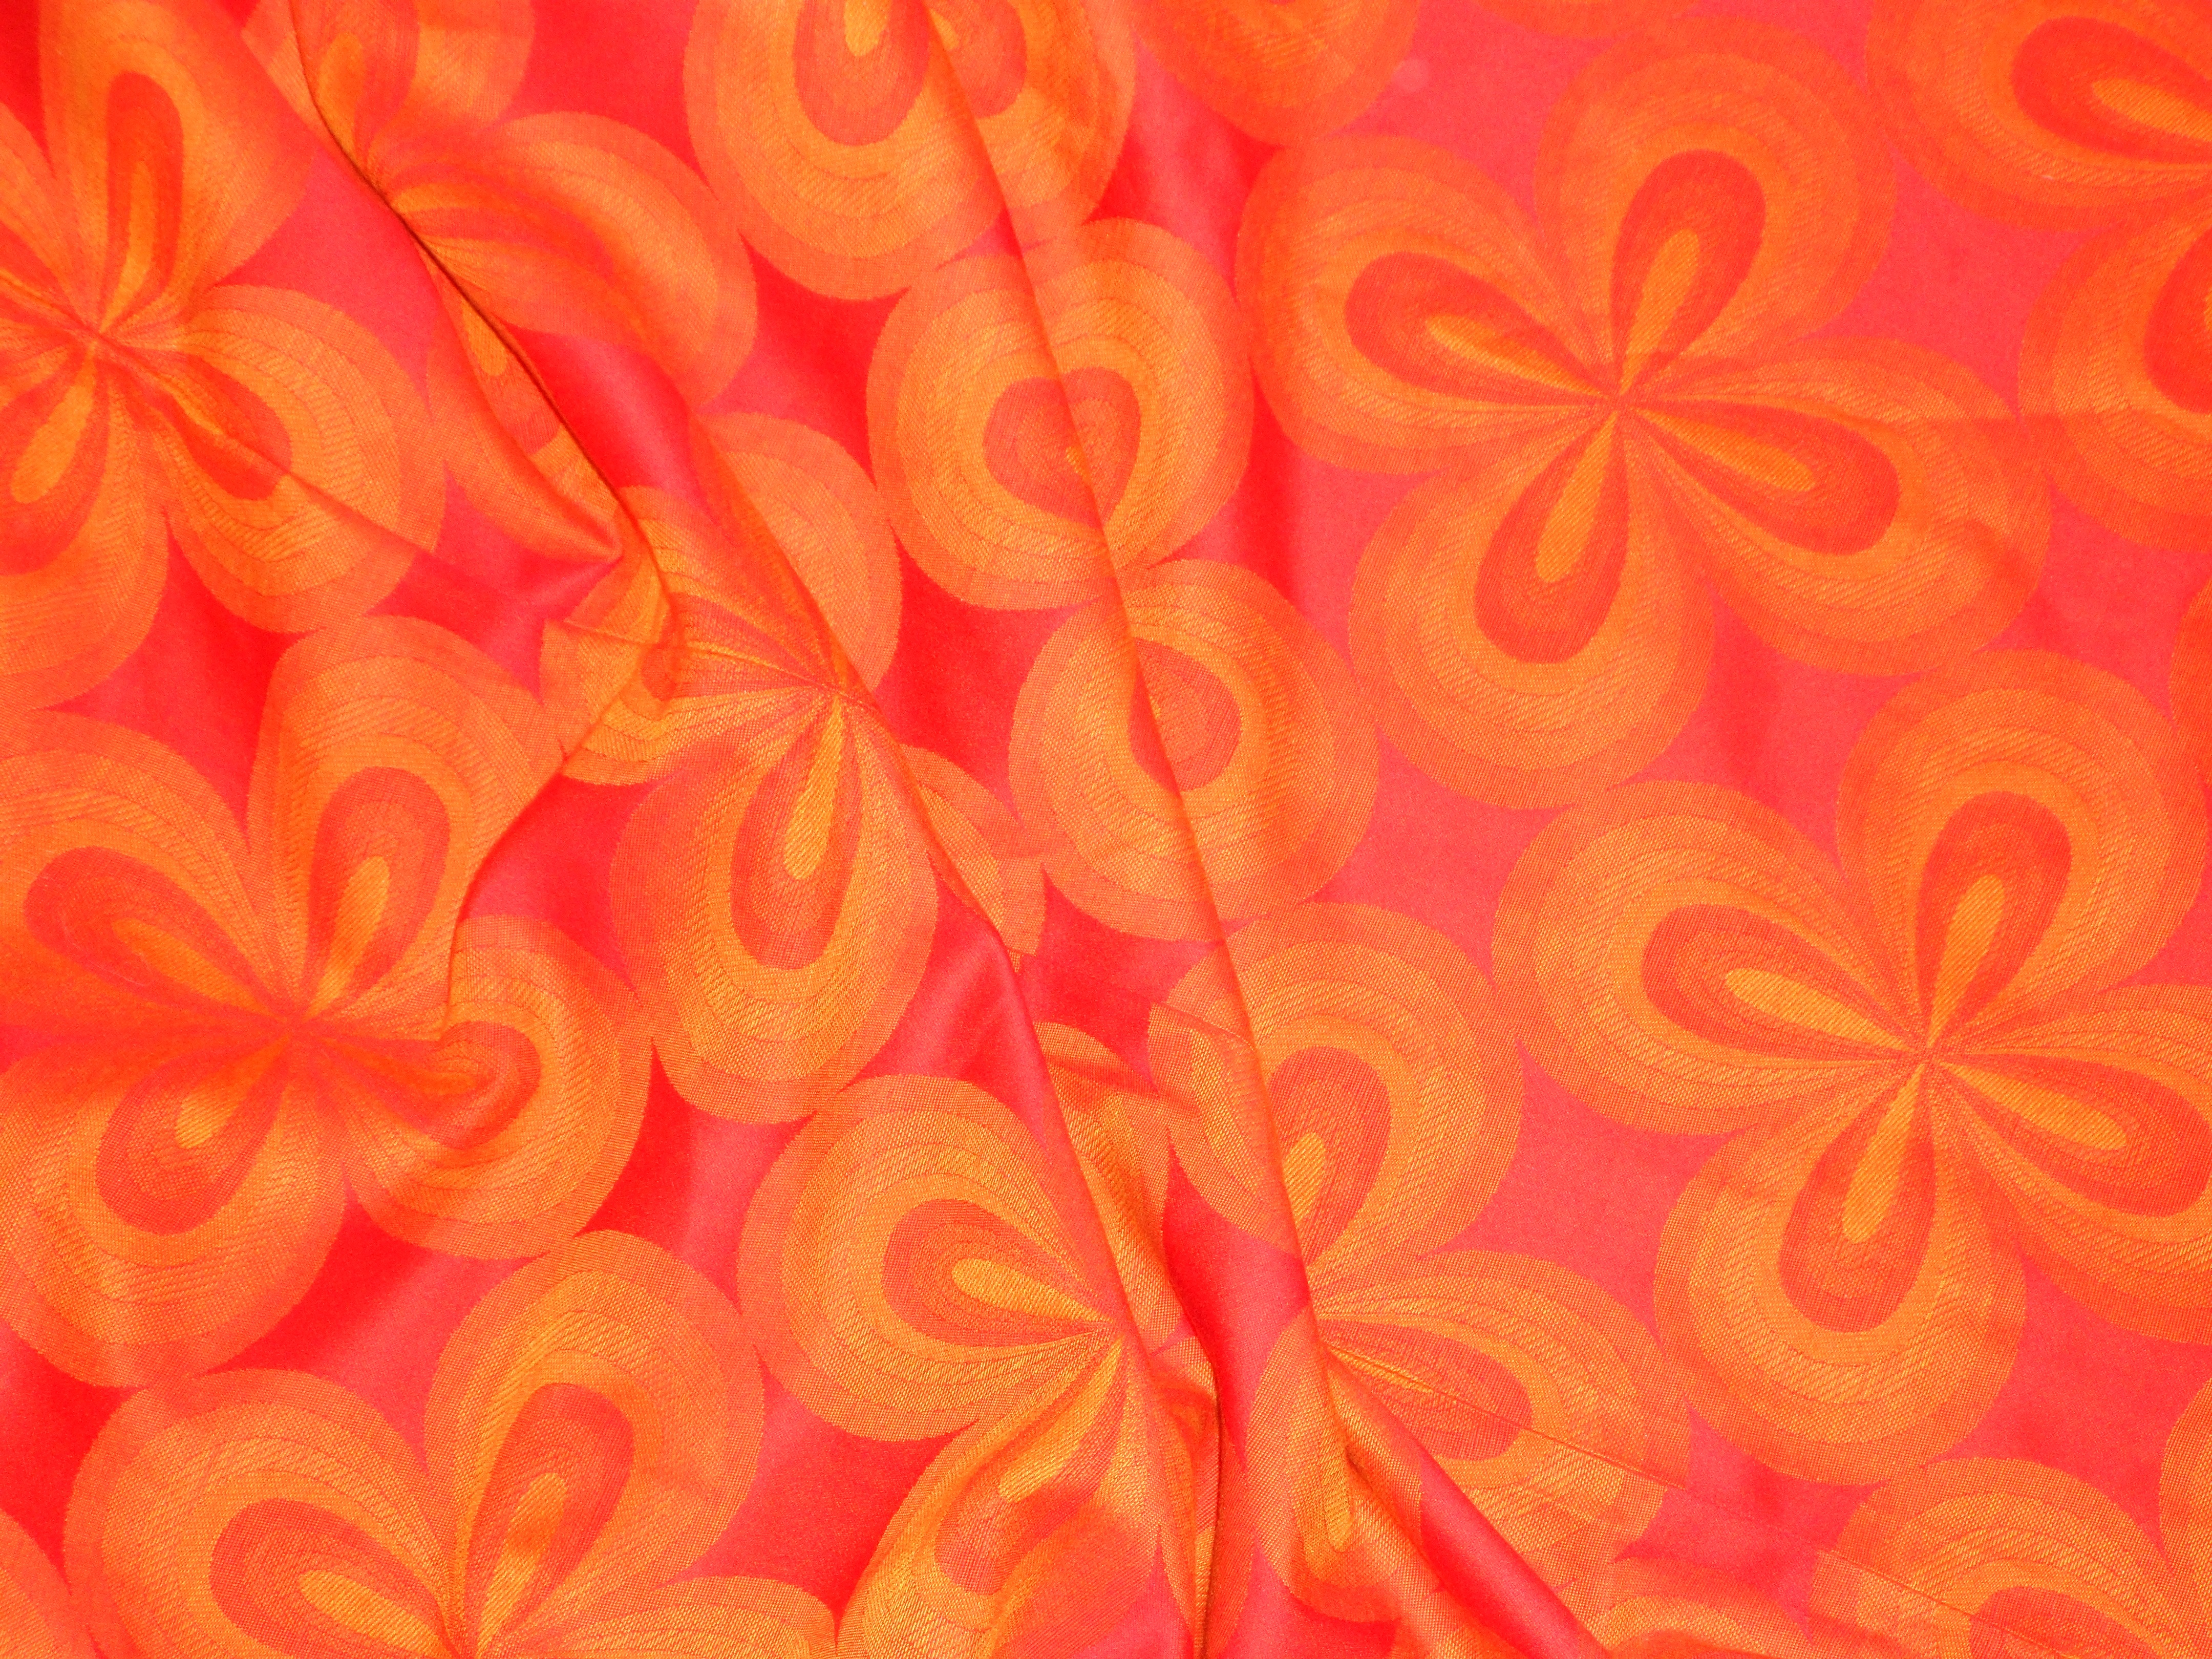
retro, flower, petal, heart, orange, pattern, red, curtain, pink, circle, fabric, background, design, tissue, seventies, textiles, orange textile background, orange fabric